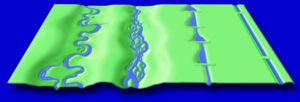
Les méandres sont peu à peu rectifiés et les fleuves barrés les méandres et les bras-morts tendent à rapidement régresser puis disparaitre au profit de la rectification des canaux, depuis plus de 500 ans en Europe, avec diverses conséquences négatives
Un méandre, qui doit son nom à un fleuve de Turquie, est une sinuosité très prononcée du cours d'un fleuve ou rivière, qui se produit naturellement lorsque le courant est suffisant pour éroder les berges en présence de matériaux plus résistants, d'embâcles ou de barrages de castors. Le début de sinuosités naturelles est accentué par la force centrifuge qui exerce une pression sur la partie extérieure de la courbe. Sa courbure est essentiellement due à une faible pente.